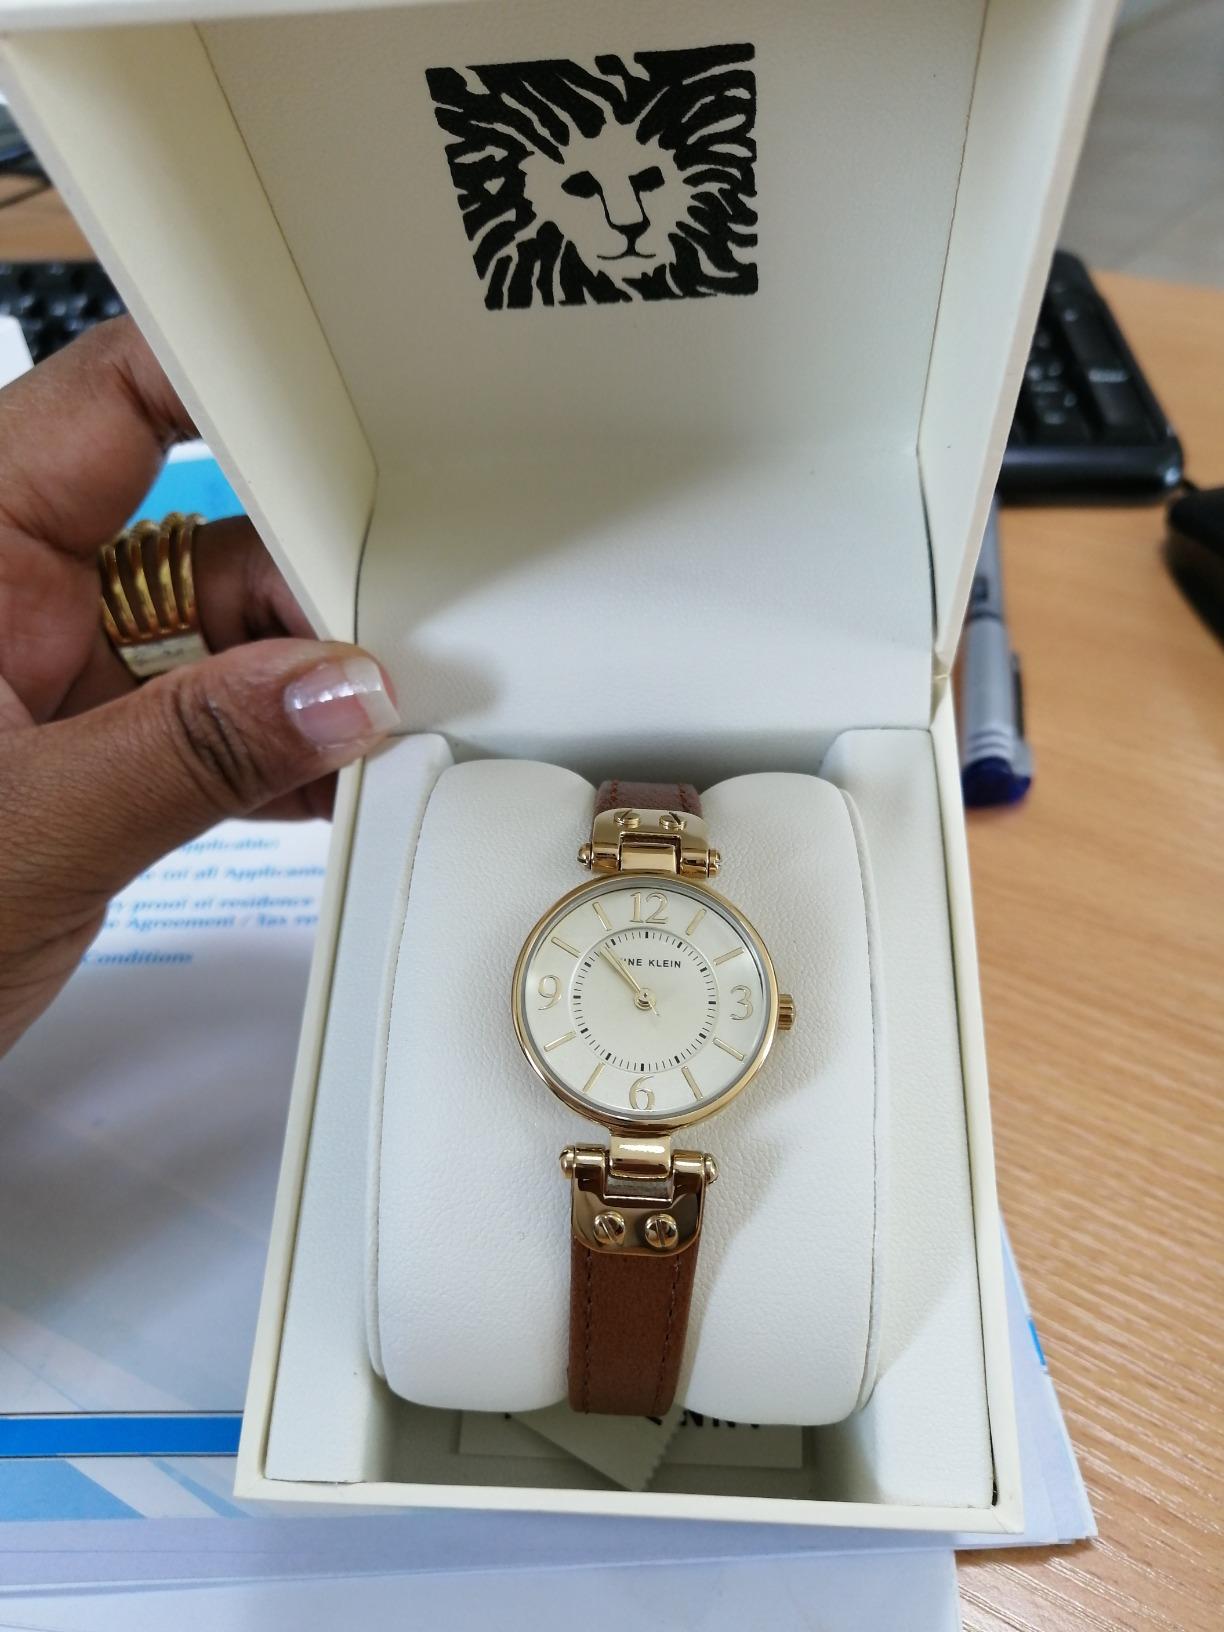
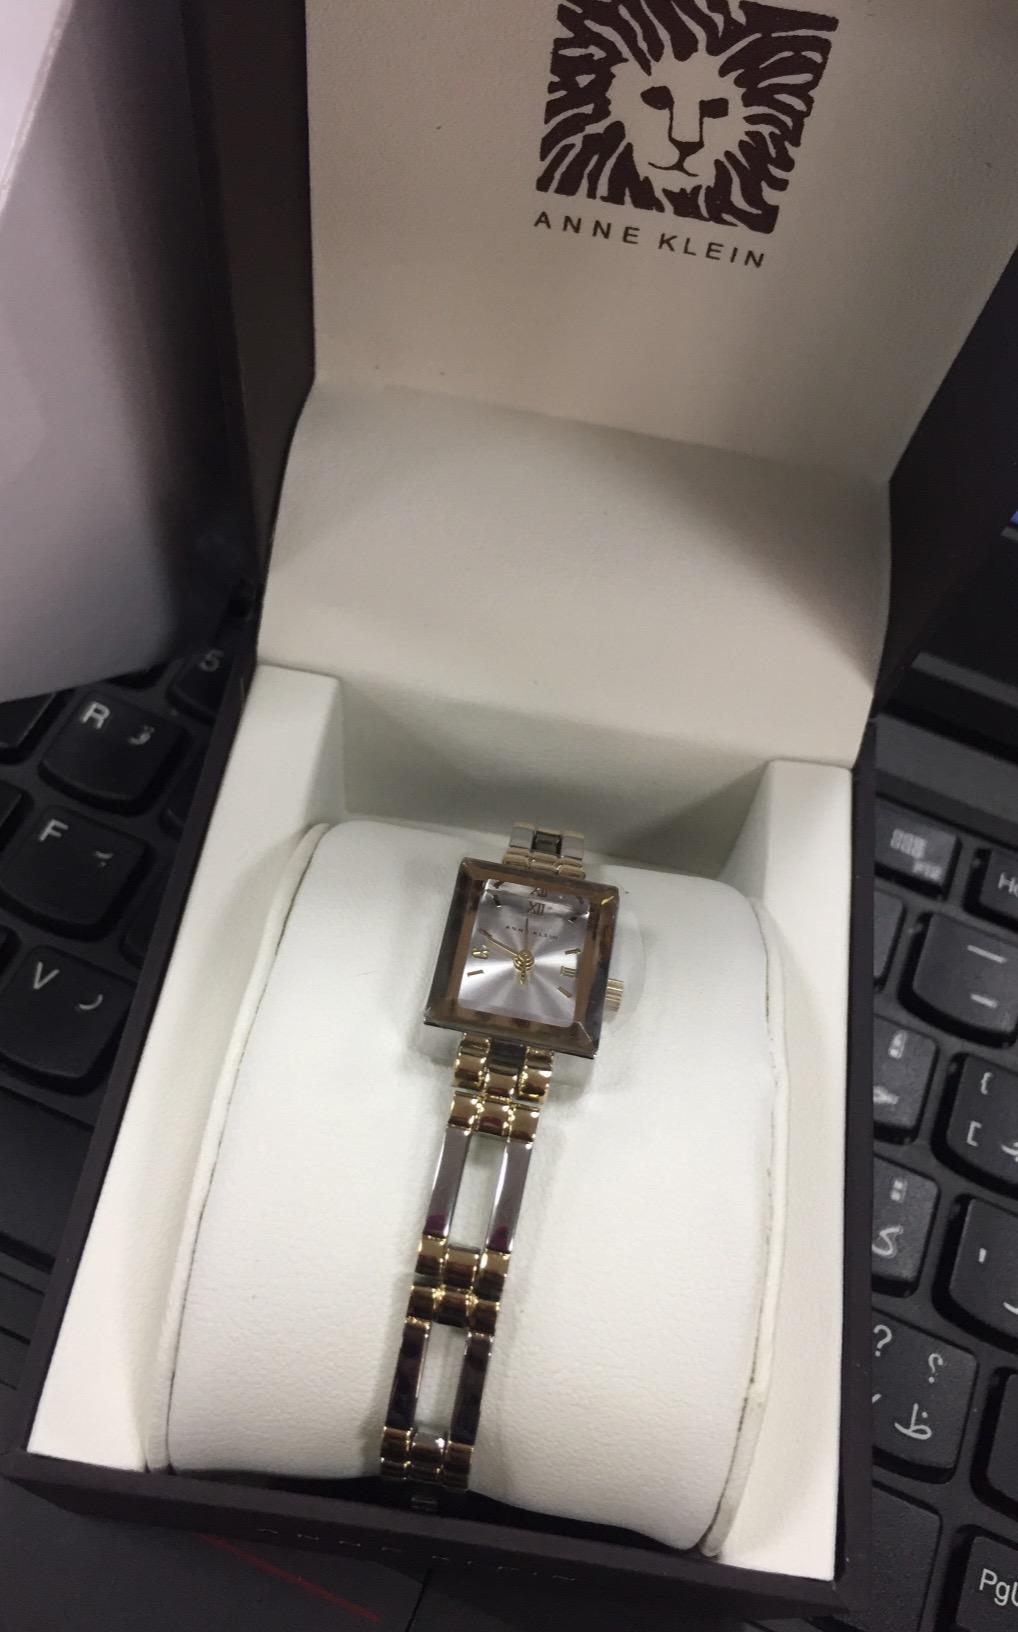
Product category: accessories_watch
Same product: no